Devilman Saga

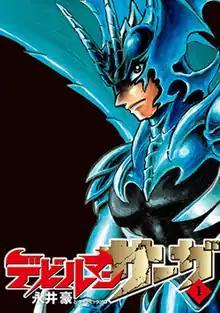
First volume cover

is a Japanese manga series written and illustrated by Go Nagai. It is part of the "Devilman" franchise created by Nagai. The manga ran in Shogakukan's "Big Comic" from December 2014 to March 2020, with its chapters collected in thirteen volumes.